Carian Trail

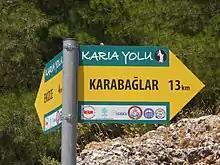
A typical sign on the trail

Carian Hinterland section is 174.2 km long and starts from Bozalan heading North and follows Fesleğen, Karacahisar, Milas (Mylasa), Kargıcak, Labraunda, Sarıkaya, Çomakdağ, Kayabükü, Sakarkaya and arrives at the shores of Lake Bafa. Heading up the Latmos the trail continues to the summit (1350 m), Bağarcık, Kullar, Yahşiler, Tekeler and finishes in Karpuzlu (Alinda) which is the official finish of the Carian Trail.